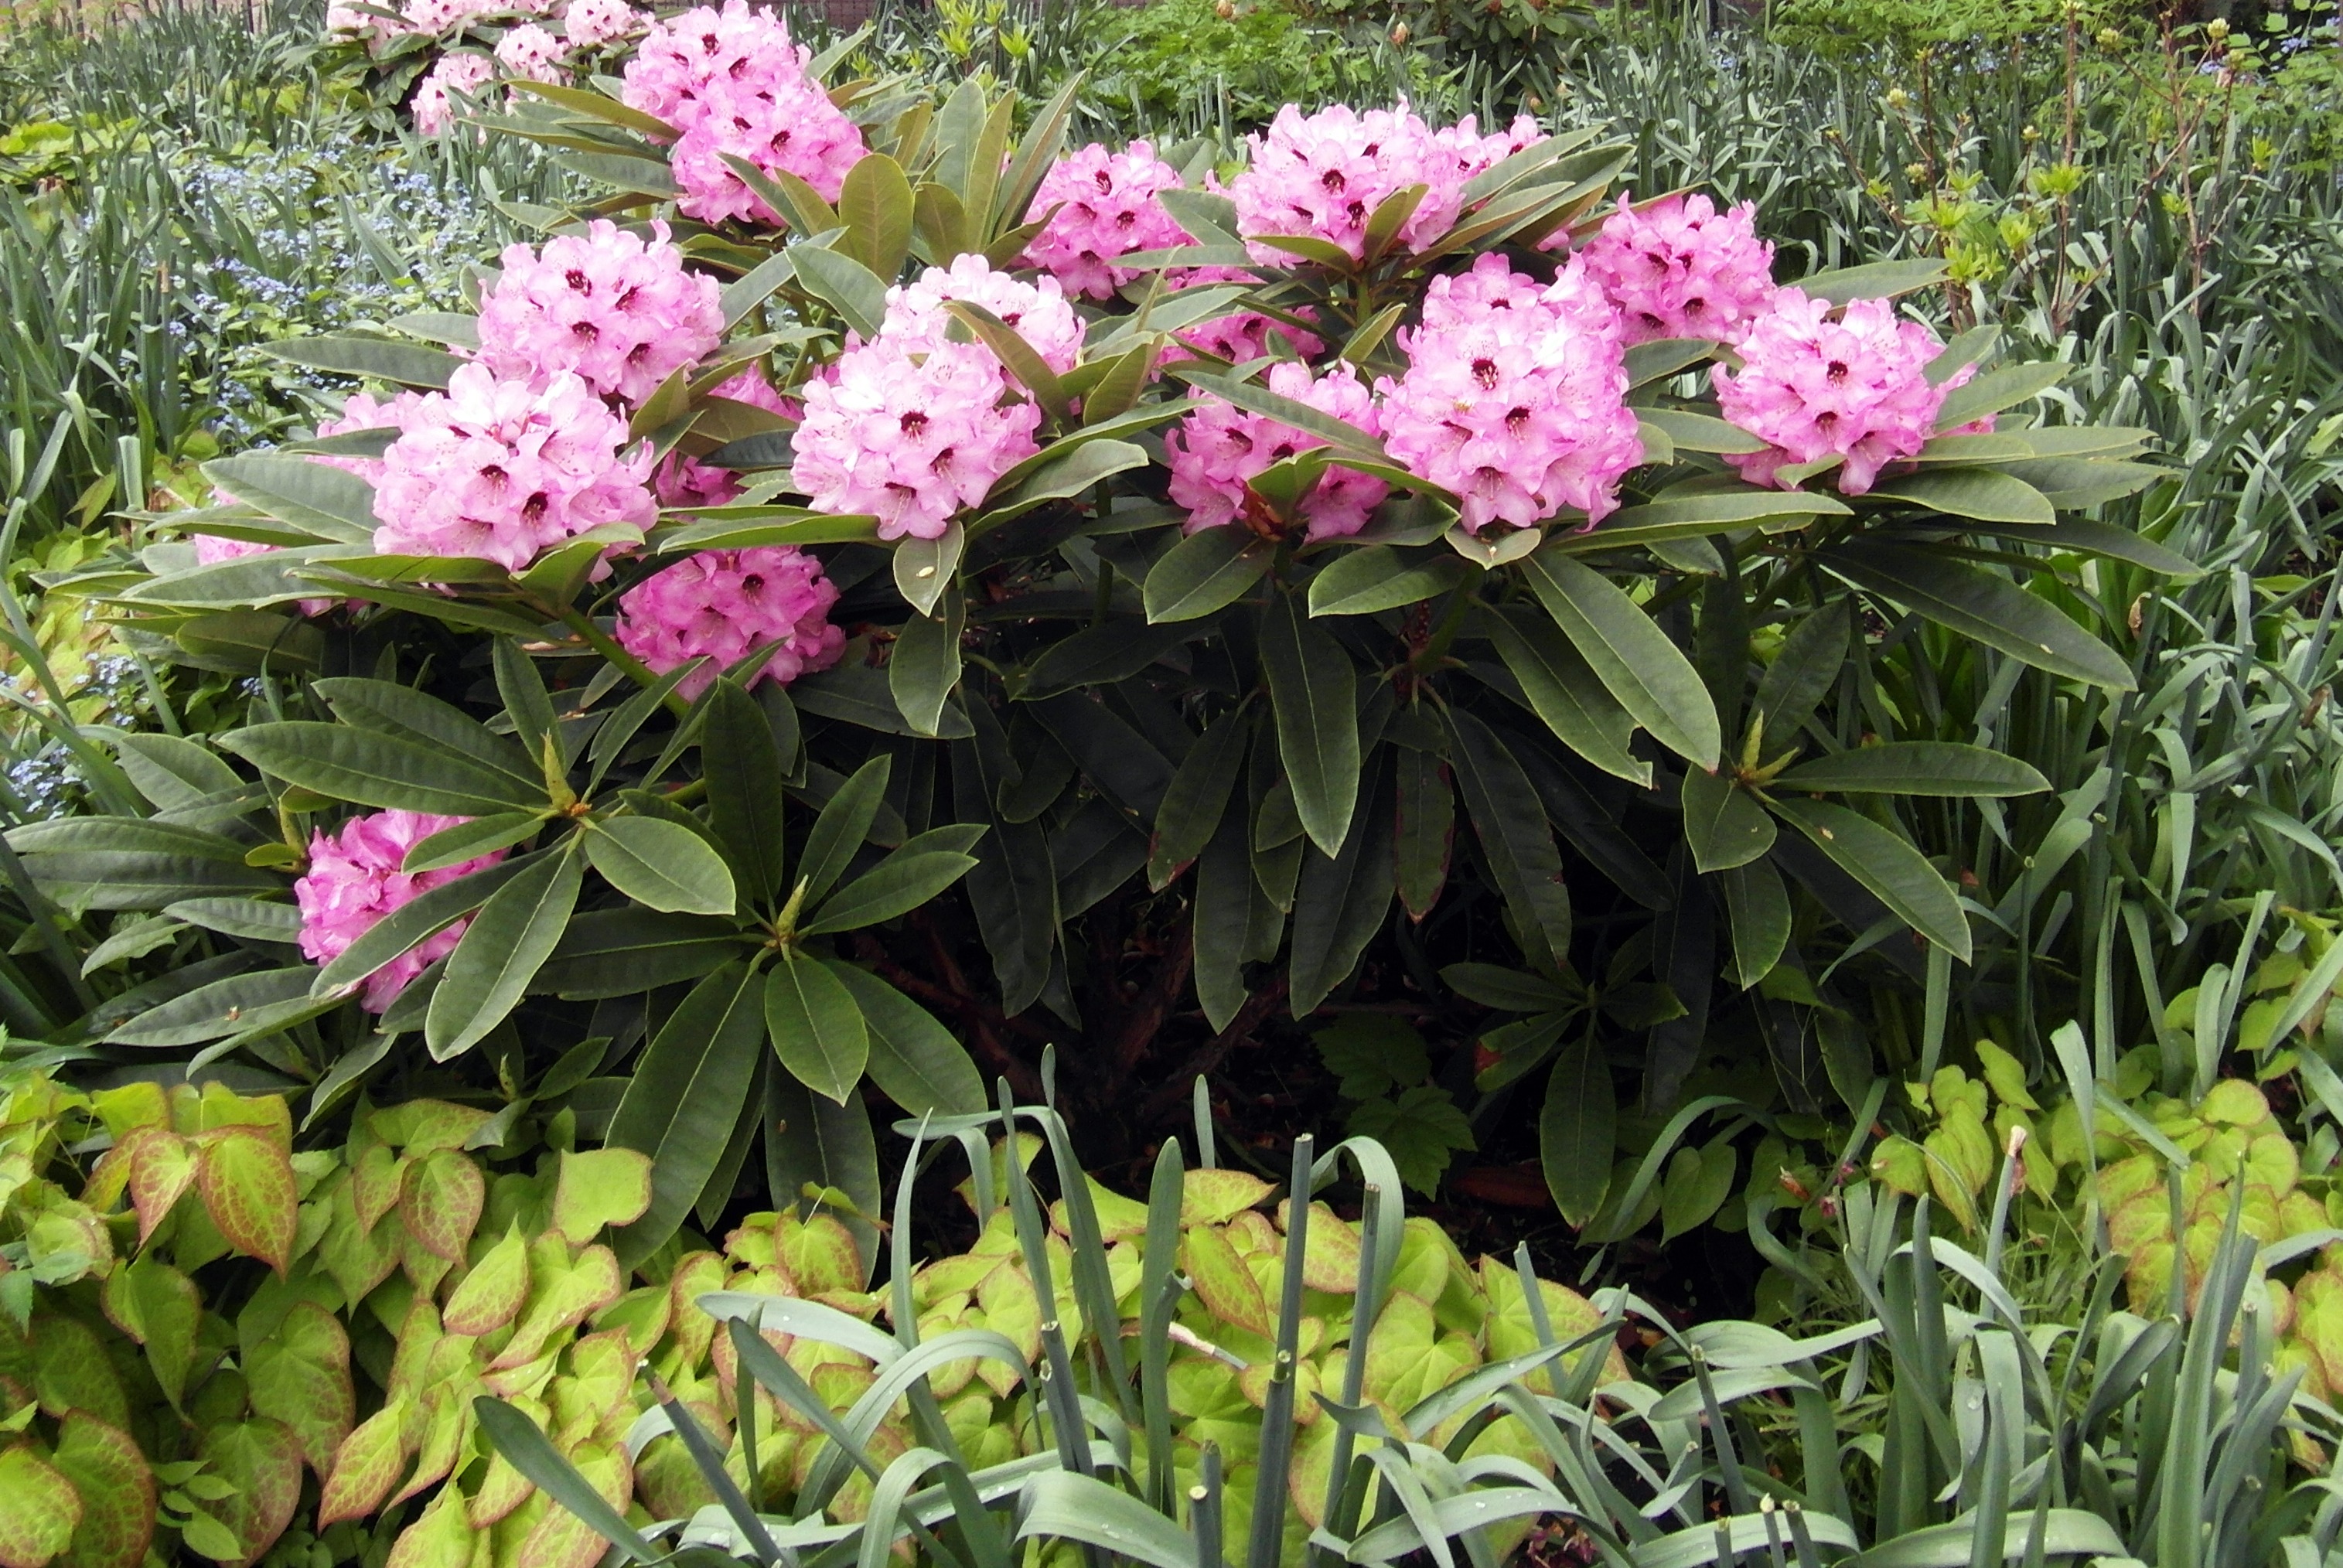
blossom, plant, flower, bloom, bush, evergreen, botany, garden, pink, flora, shrub, rhododendron, peony, flowering plant, woody plant, land plant